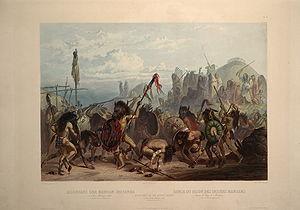
Les Mandans sont un peuple amérindien qui vivaient historiquement sur les rives du Missouri et de deux de ses affluents, la Heart River et la Knife River, dans les États actuels du Dakota du Nord et du Dakota du Sud. Locuteurs du mandan, une langue siouane, les Mandans dont la particularité était d’avoir créé des villages permanents se distinguaient des autres tribus de la région des Grandes Plaines qui menaient une existence nomade en suivant les troupeaux de bisons. Ces établissements permanents étaient composés d’habitations rondes, des huttes en terre entourant une place centrale. Alors que la chasse au bison constituait à l’origine l’essentiel du quotidien des Mandans, les ressources qu’elle apportait ont ensuite été complétées par l'agriculture et le commerce.